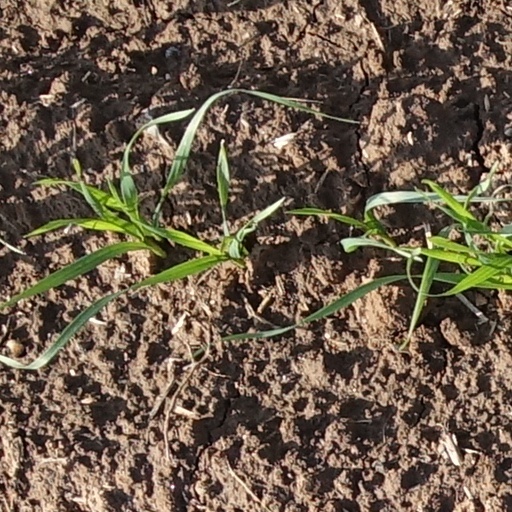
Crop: wheat